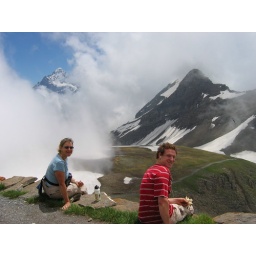
Got to love the visual tricks. There was actually ground about 4 feet below the ledge they were sitting on.